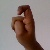
The image shows a hand gesture representing the letter 'X' in Indian Sign Language.